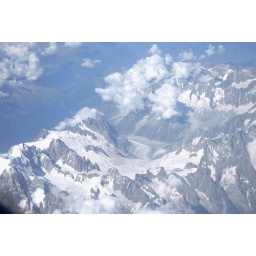
Paris- Genoa by plane - Somewhere into the sky